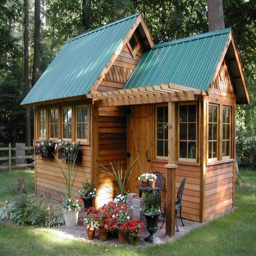
cottages are a small house , placed in outdoor place .